John Johnson (architect, born 1807)

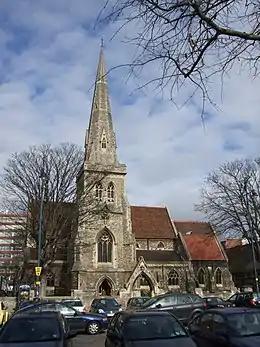
St Edward the Confessor Church in Romford, Essex

Johnson was a prolific designer of religious buildings and churches. In 1849 he was instructed to design the Church of St Edward the Confessor in Romford, Essex, and returned in 1864 to complete his second church in the town, St Andrew's, in what is in now the Waterloo Estate. In 1853 he took on the rebuilding of the parish church of All Saints in Beyton, Suffolk, which retained the medieval core and tower.